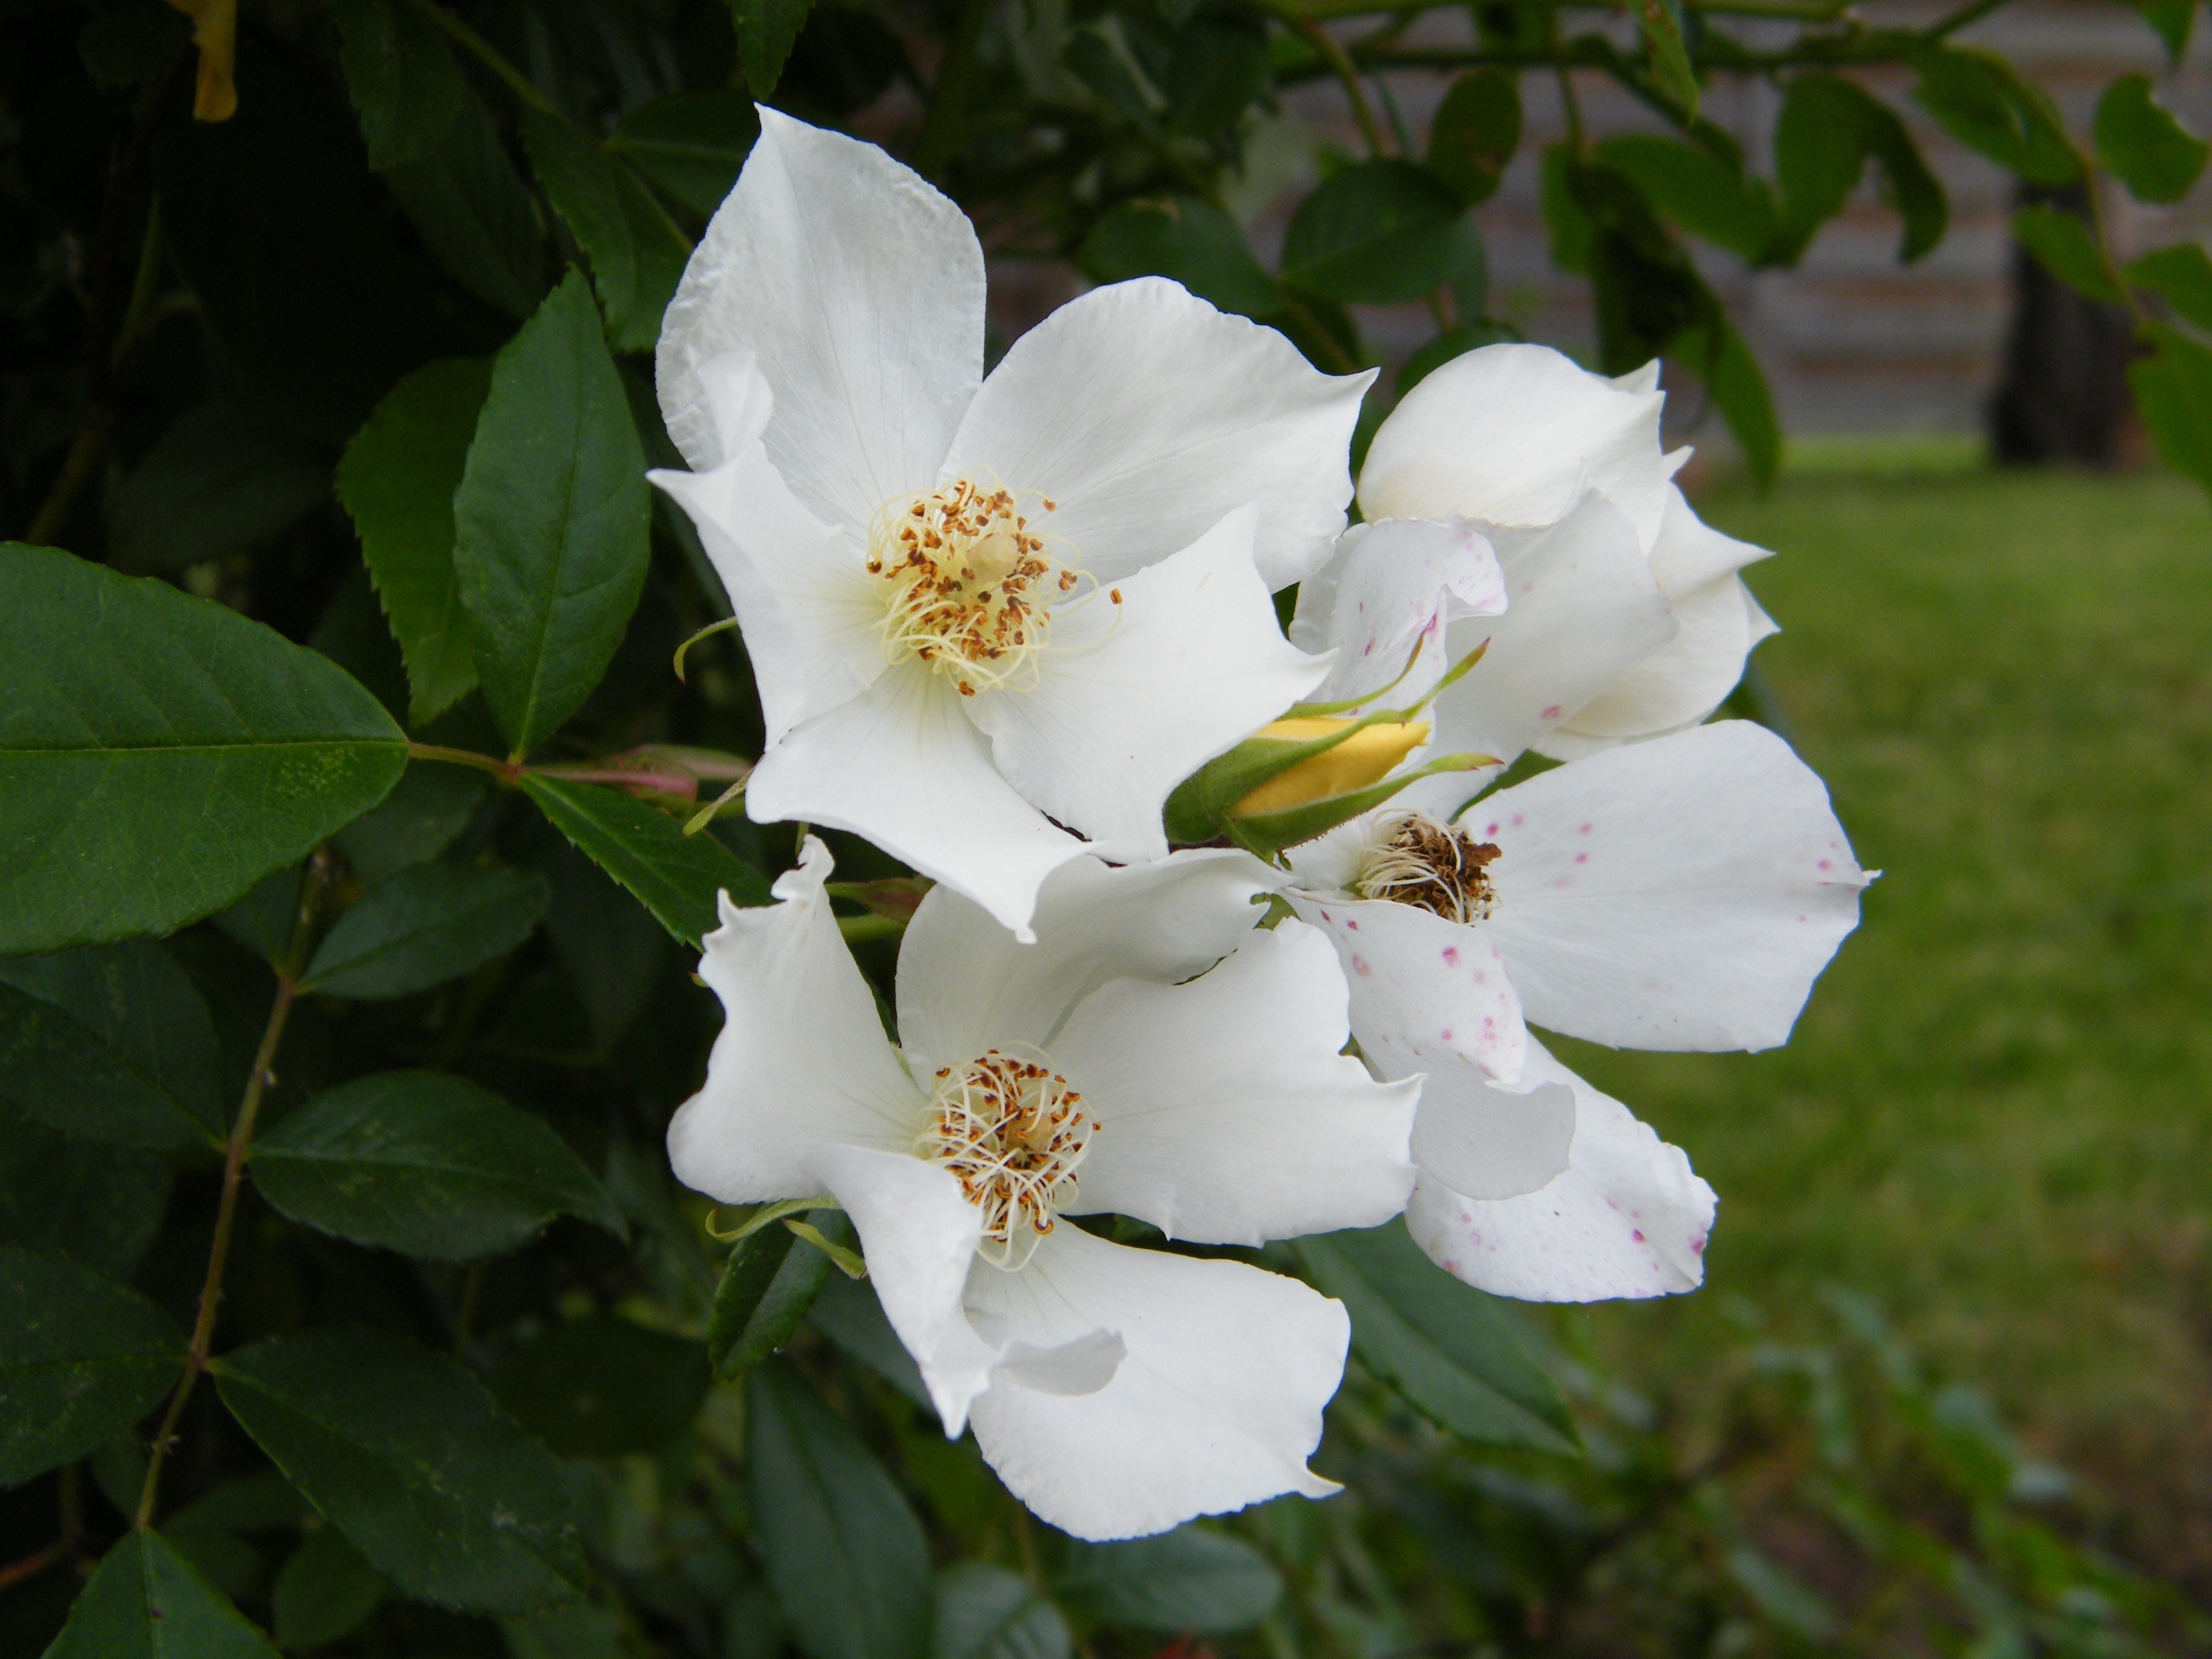
tree, blossom, plant, white, flower, petal, rose, botany, garden, flora, wildflower, shrub, white flowers, summer flowers, rosa canina, flowering plant, rose family, burnet rose, land plant, rose order, multiflora rose